Royal entry

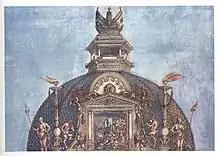
Detail of top (about 1/10 of the height) of the "Triumphal Arch" of Maximilian, coloured woodcut, overall design by Albrecht Dürer.

Changes in the intellectual climate meant the old allegories no longer resonated with the population. The assassinations of both Henry III and Henry IV of France, of William the Silent and other prominent figures, and the spread of guns, made rulers more cautious about appearing in slow-moving processions planned and publicised long in advance; at grand occasions for fireworks and illuminations, rulers now characteristically did no more than show themselves at a ceremonial window or balcony. The visit of Louis XVI to inspect the naval harbour works at Cherbourg in 1786 seems, amazingly, to have been the first French entry of a king designed as a public event since the early years of Louis XIV well over a century before. Though considered a great success, this was certainly too little and too late to avoid the catastrophe awaiting the French monarchy.